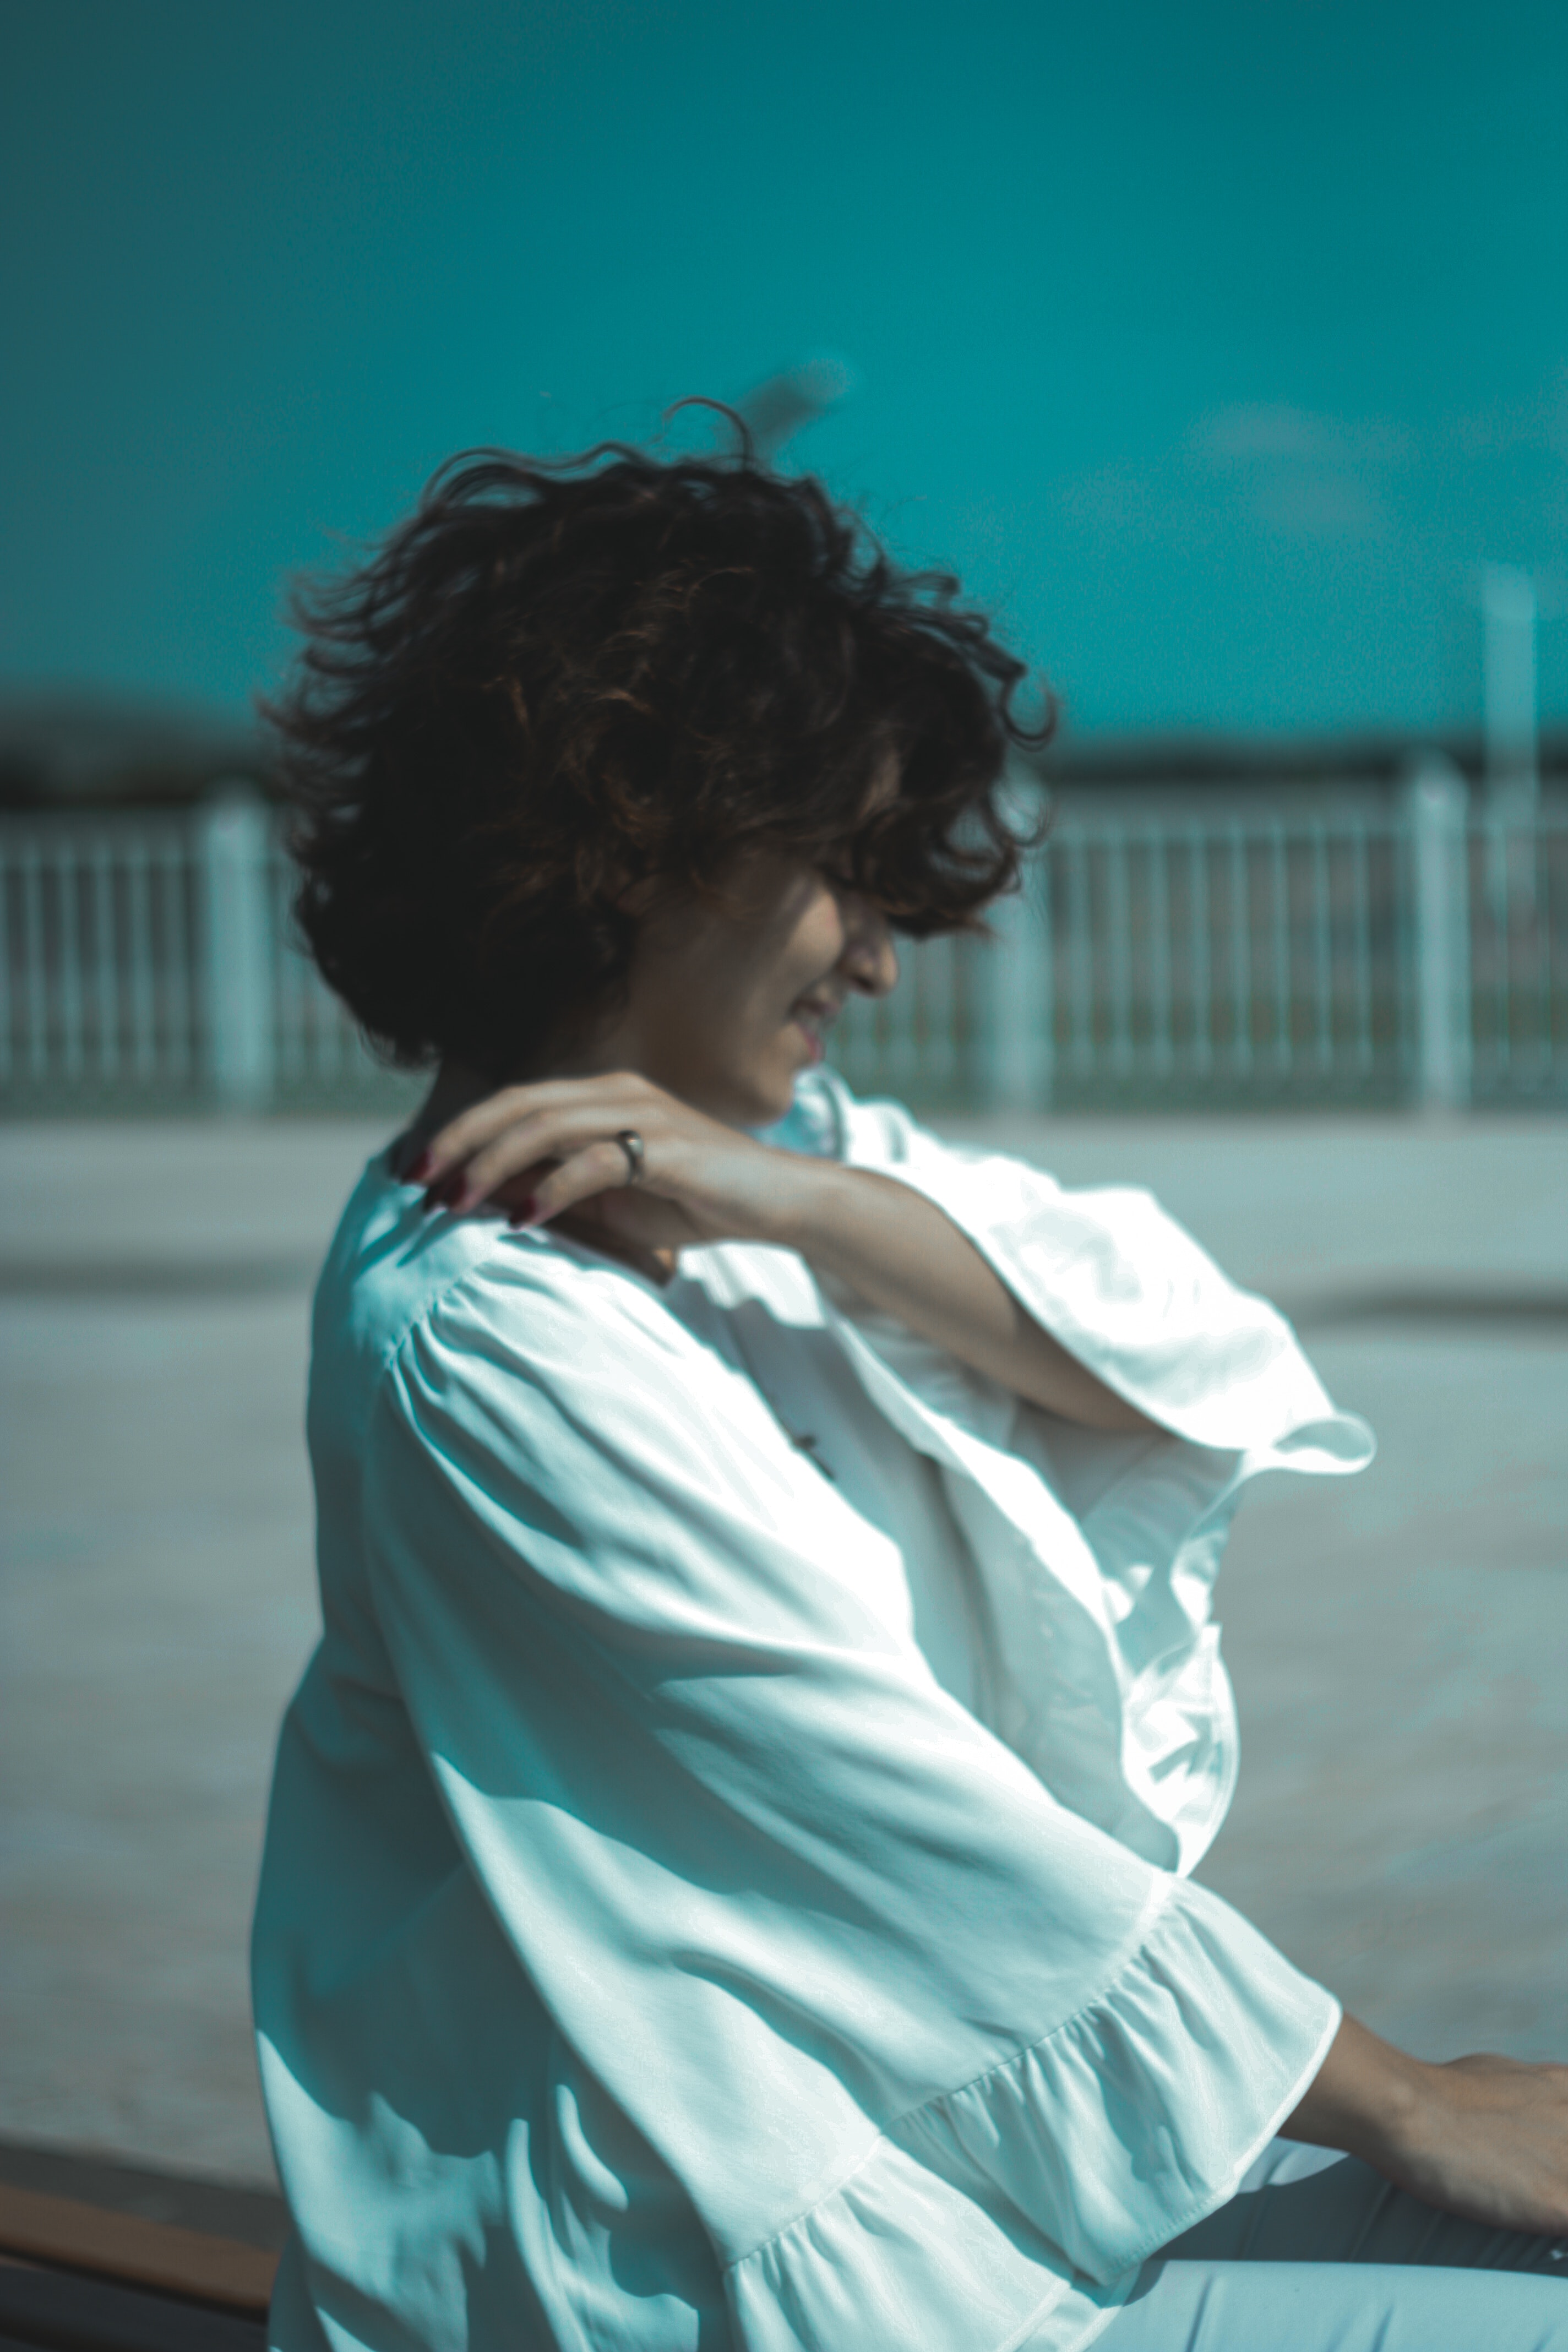
photograph, shoulder, blue, green, water, turquoise, joint, child, photography, sitting, hand, neck, black hair, vacation, dress, leisure, back, happy, Tints and shades, thinking